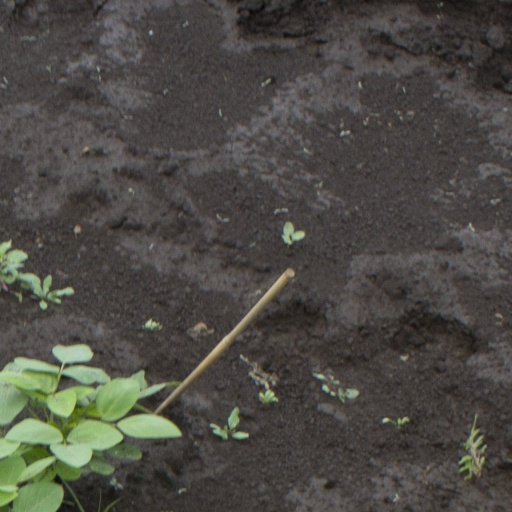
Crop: soybean